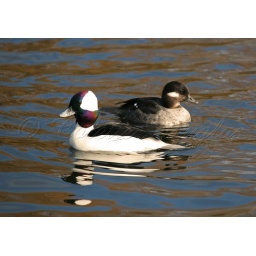
Bufflehead ( adult male in front and adult female in rear )